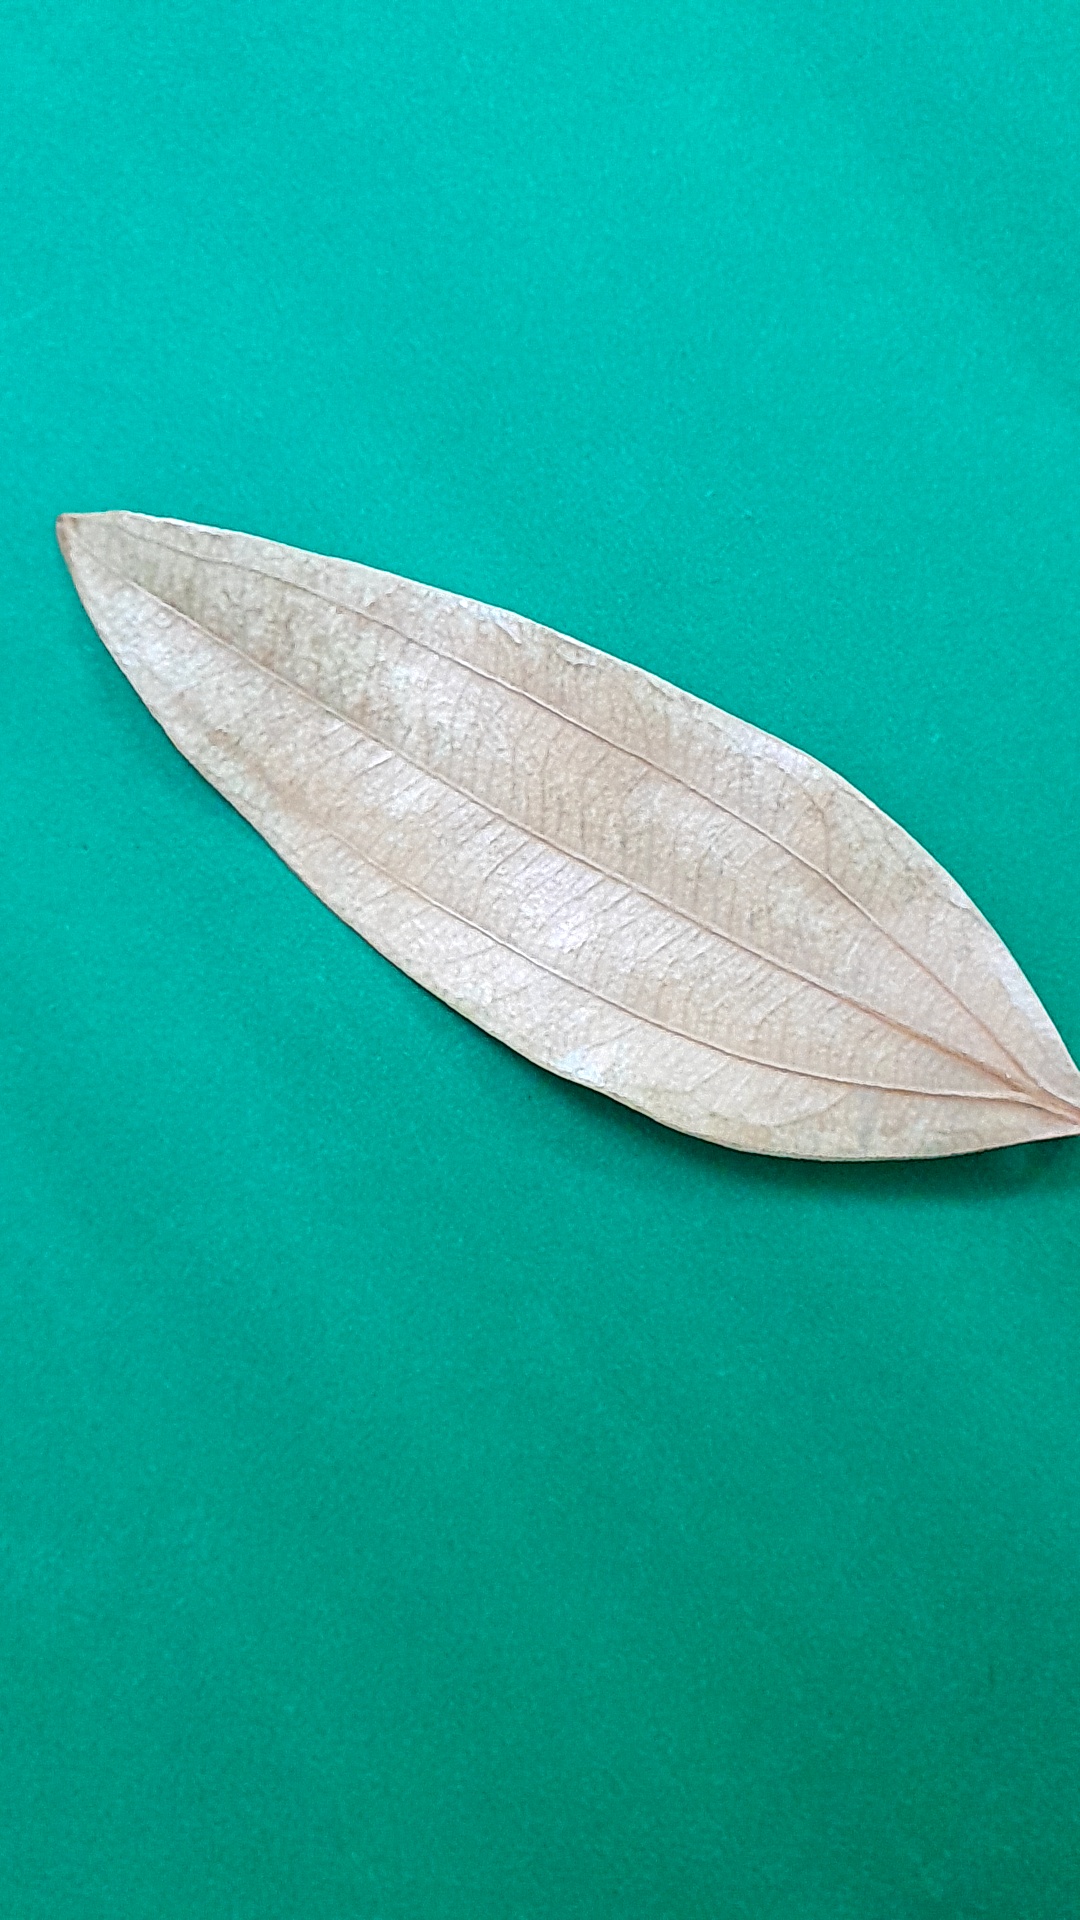
Label: Dry Leaf